Southern Sun Hotels

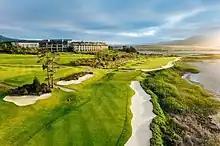
Arabella Hotel, Golf & Spa in Kleinmond, Western Cape, South Africa

Southern Sun (officially Southern Sun Limited) is a South African multinational hospitality company headquartered in Sandton, South Africa, and listed on the Johannesburg Stock Exchange (JSE). The company is partially owned by Cape Town-based investment holding company Hosken Consolidated Investments.